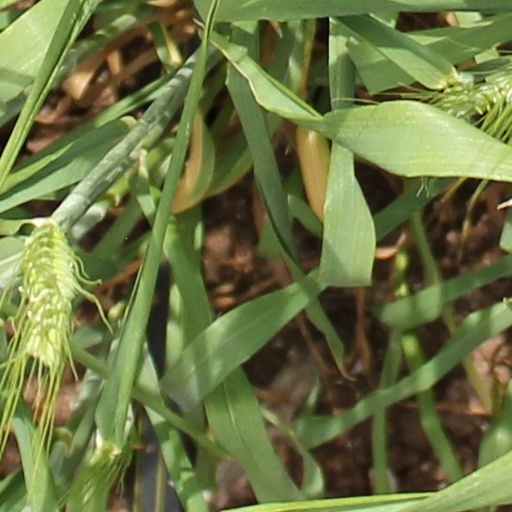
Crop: wheat